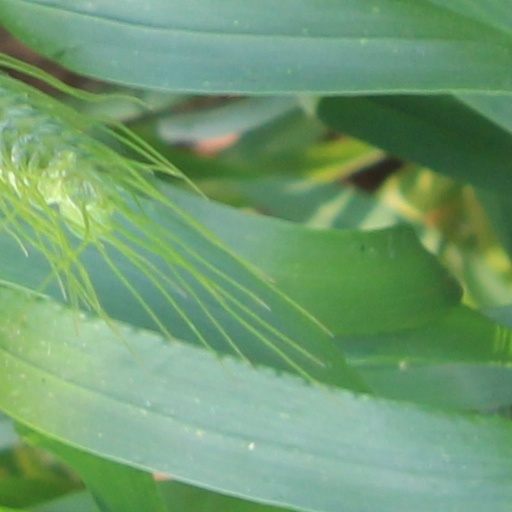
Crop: wheat